Pathiri

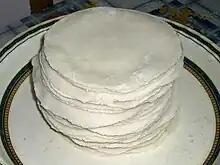
A stack of pathiri

Pathiri (pronounced ) is a pancake made of rice flour. It is part of the local cuisine among the Mappilas of Malabar region in Kerala State of Southern India.